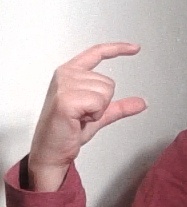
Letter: dal